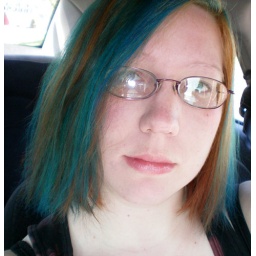
I took this in my car to get a shot of it without the sun turning my glasses dark.